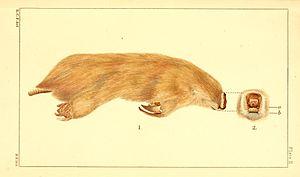
Les Taupes marsupiales ou Notoryctidés sont une famille de mammifères marsupiaux qui vivent dans les déserts de l'Ouest australien.